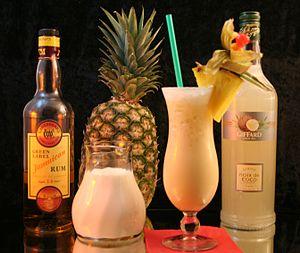
La piña colada est un cocktail officiel de l'IBA, à base de rhum, jus d'ananas et crème de noix de coco, originaire de l’île de Porto Rico des grandes Antilles de la mer des Caraïbes, dont elle est déclarée boisson nationale depuis 1978.